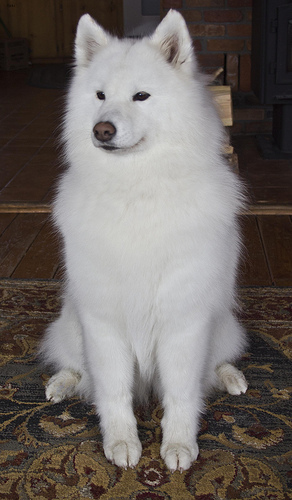
Animal: dog
Breed: samoyed